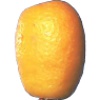
Label: Kumquats 1